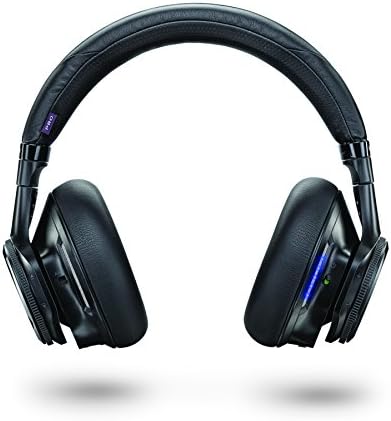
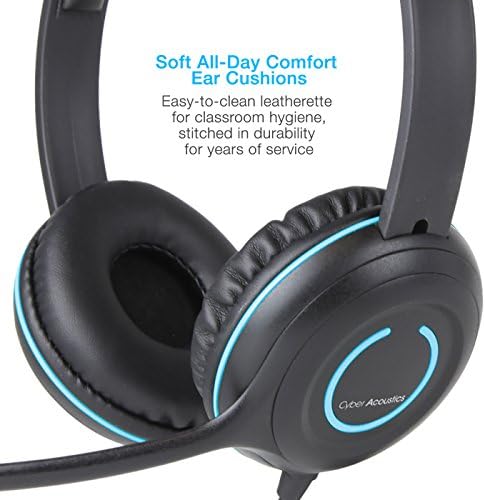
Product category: headphones
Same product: no